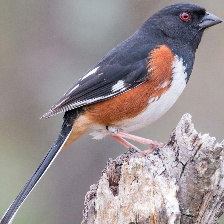
Species: EASTERN TOWEE
Scientific name: PIPILO ERYTHROPHTHALMUS